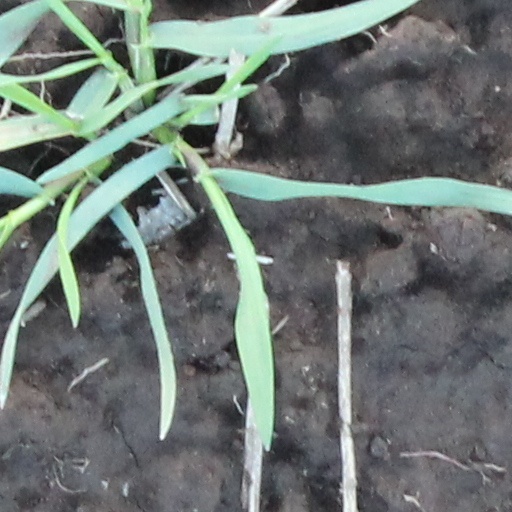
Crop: wheat